Nepenthes

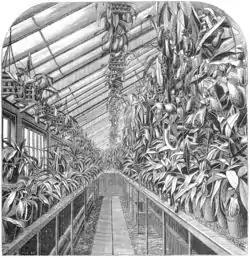
The "Nepenthes" house of the Veitch Nurseries as illustrated in "The Gardeners' Chronicle", 1872

With the discovery of new species and Sir Joseph Banks' original introduction of specimens to Europe in 1789, interest in "Nepenthes" grew throughout the 19th century, culminating in what has been called the "Golden Age of "Nepenthes"" in the 1880s. However, the popularity of the plants dwindled in the early 20th century, before all but disappearing by World War II. This is evidenced by the fact that no new species were described between 1940 and 1966. The revival of global interest in the cultivation and study of "Nepenthes" is credited to Japanese botanist Shigeo Kurata, whose work in the 1960s and 1970s did much to bring attention to these plants.